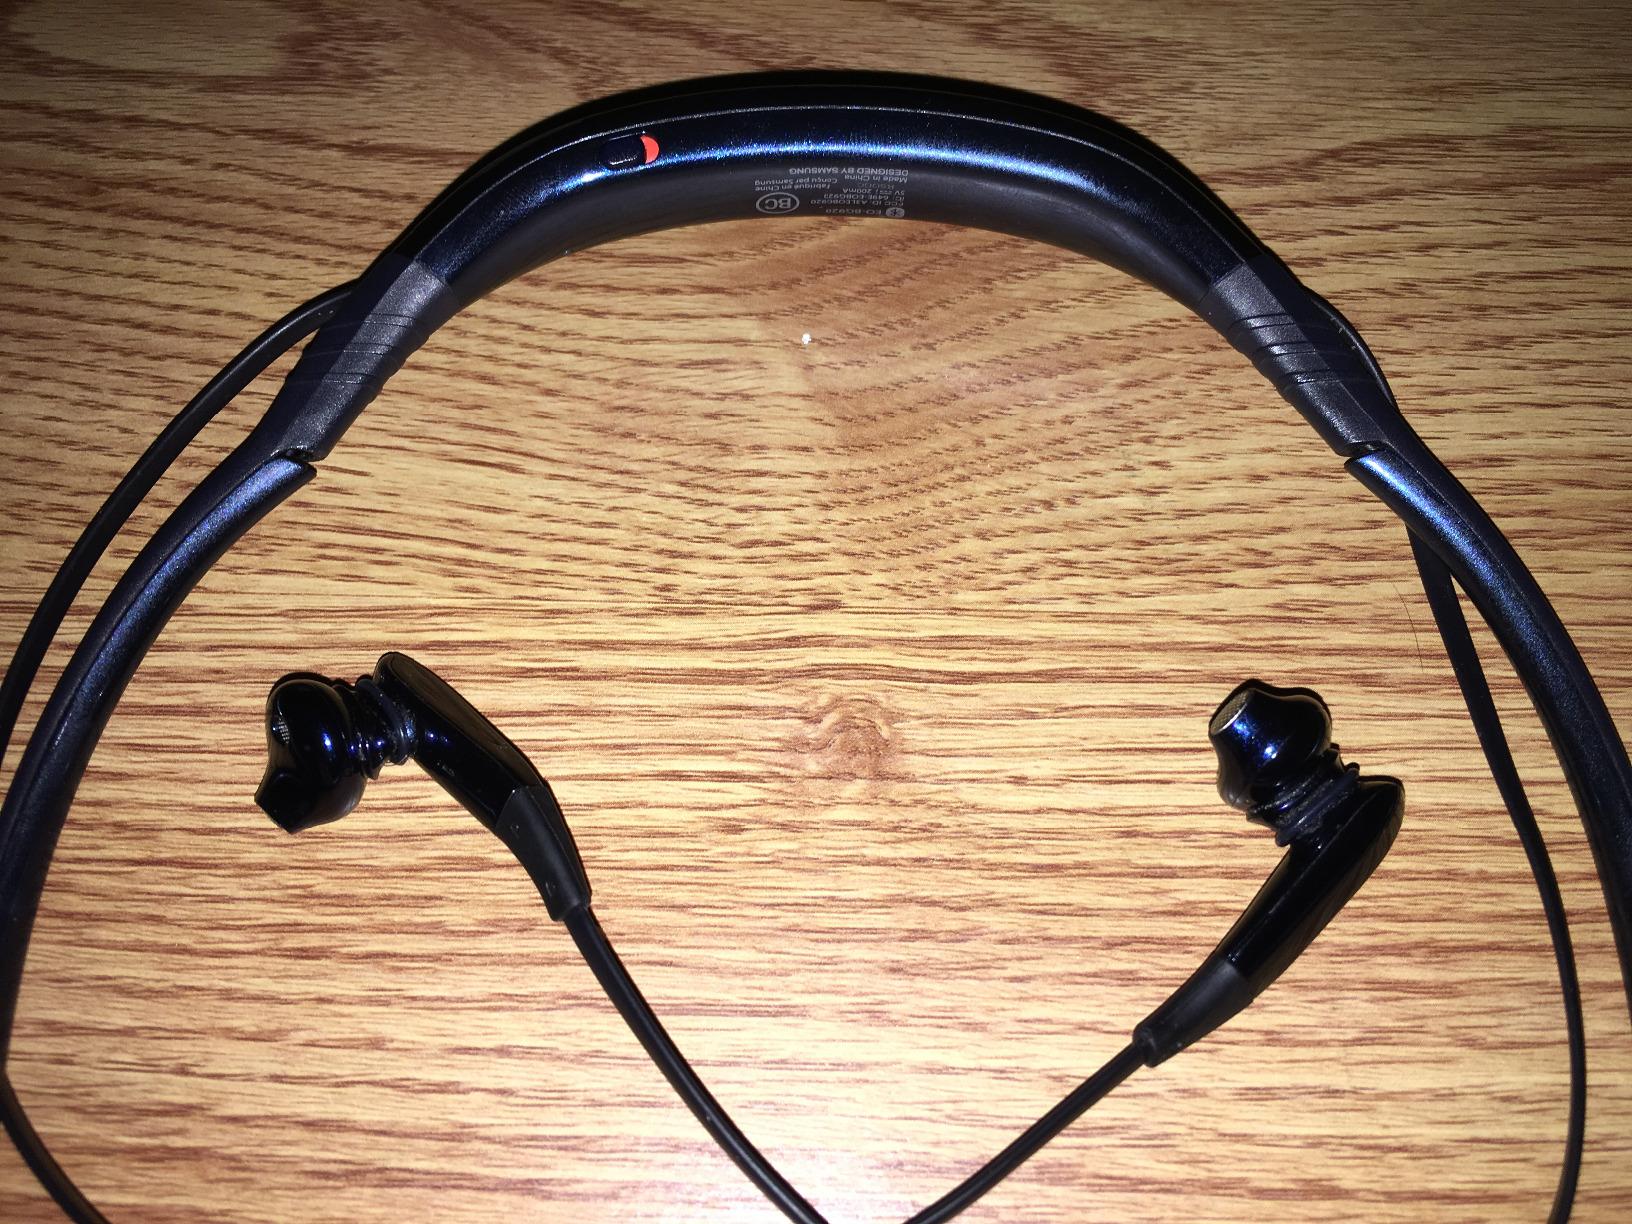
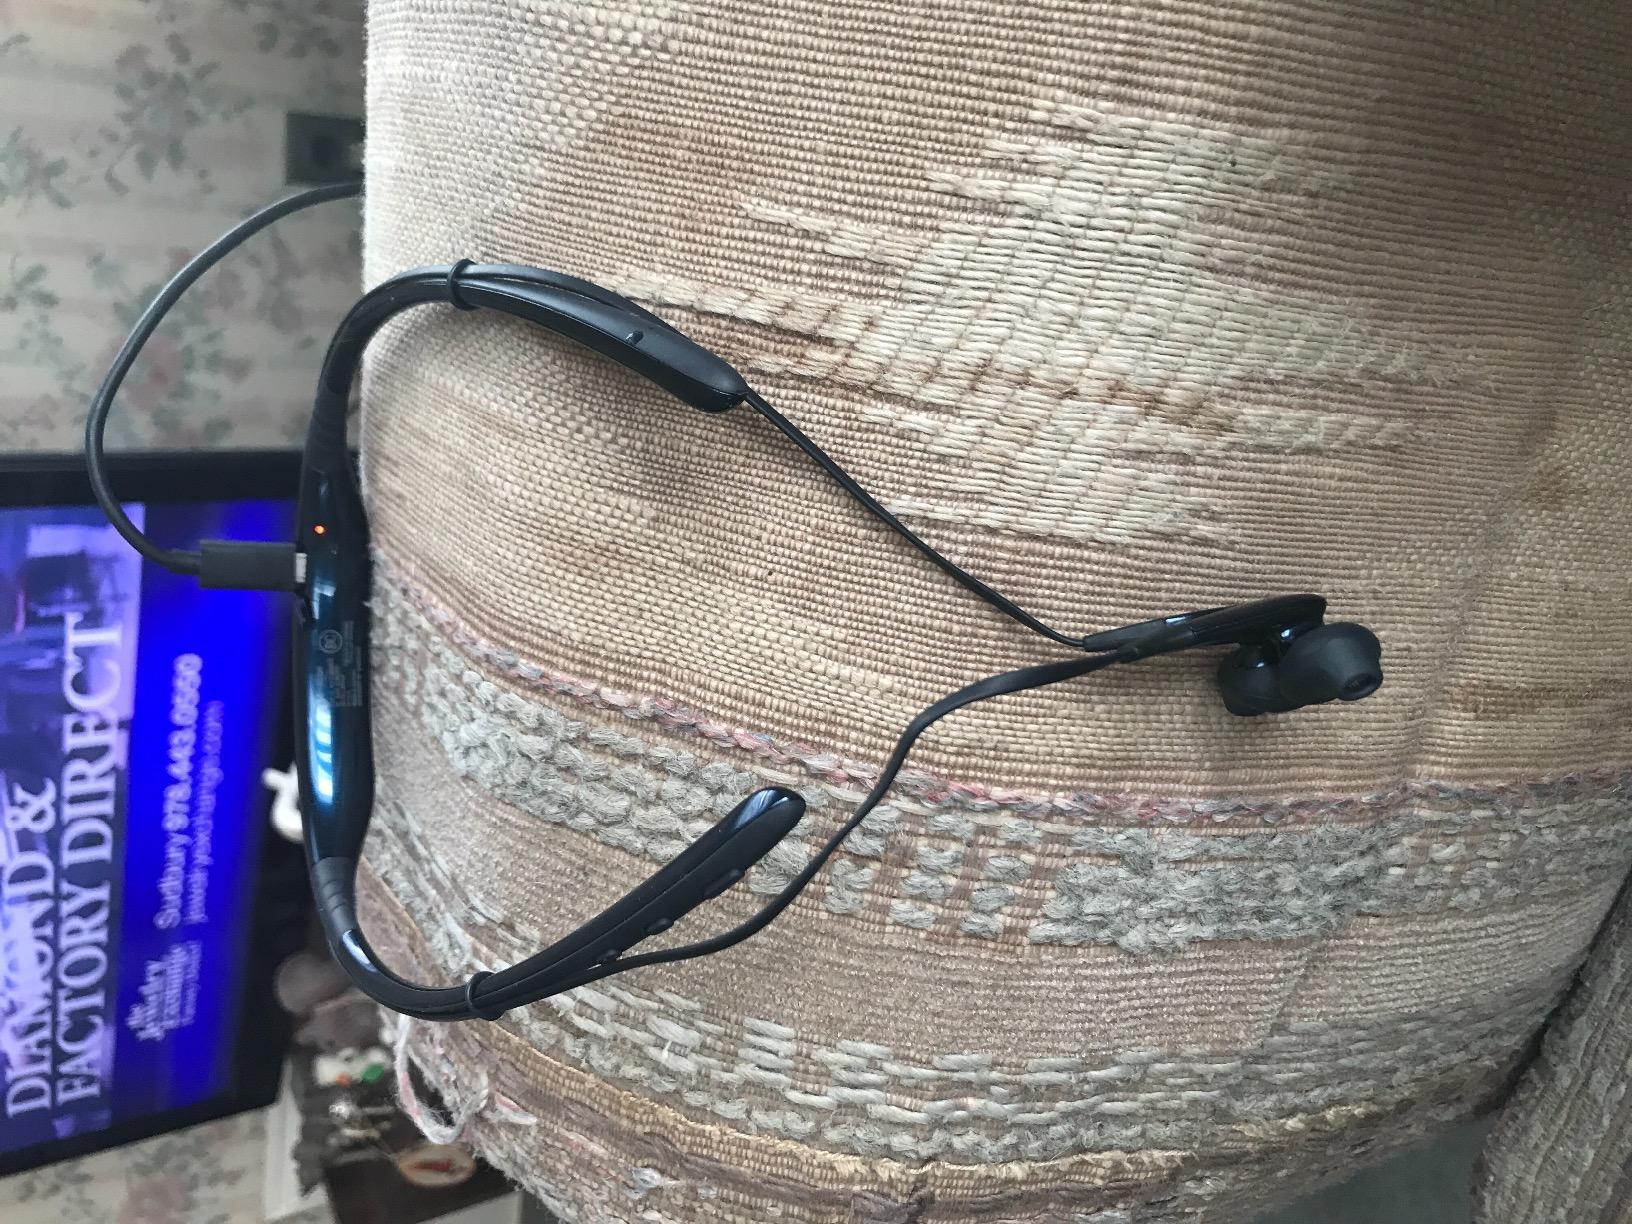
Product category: headphones
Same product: yes